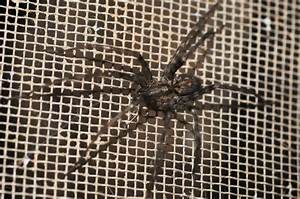
Label: spider